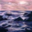
Label: sea